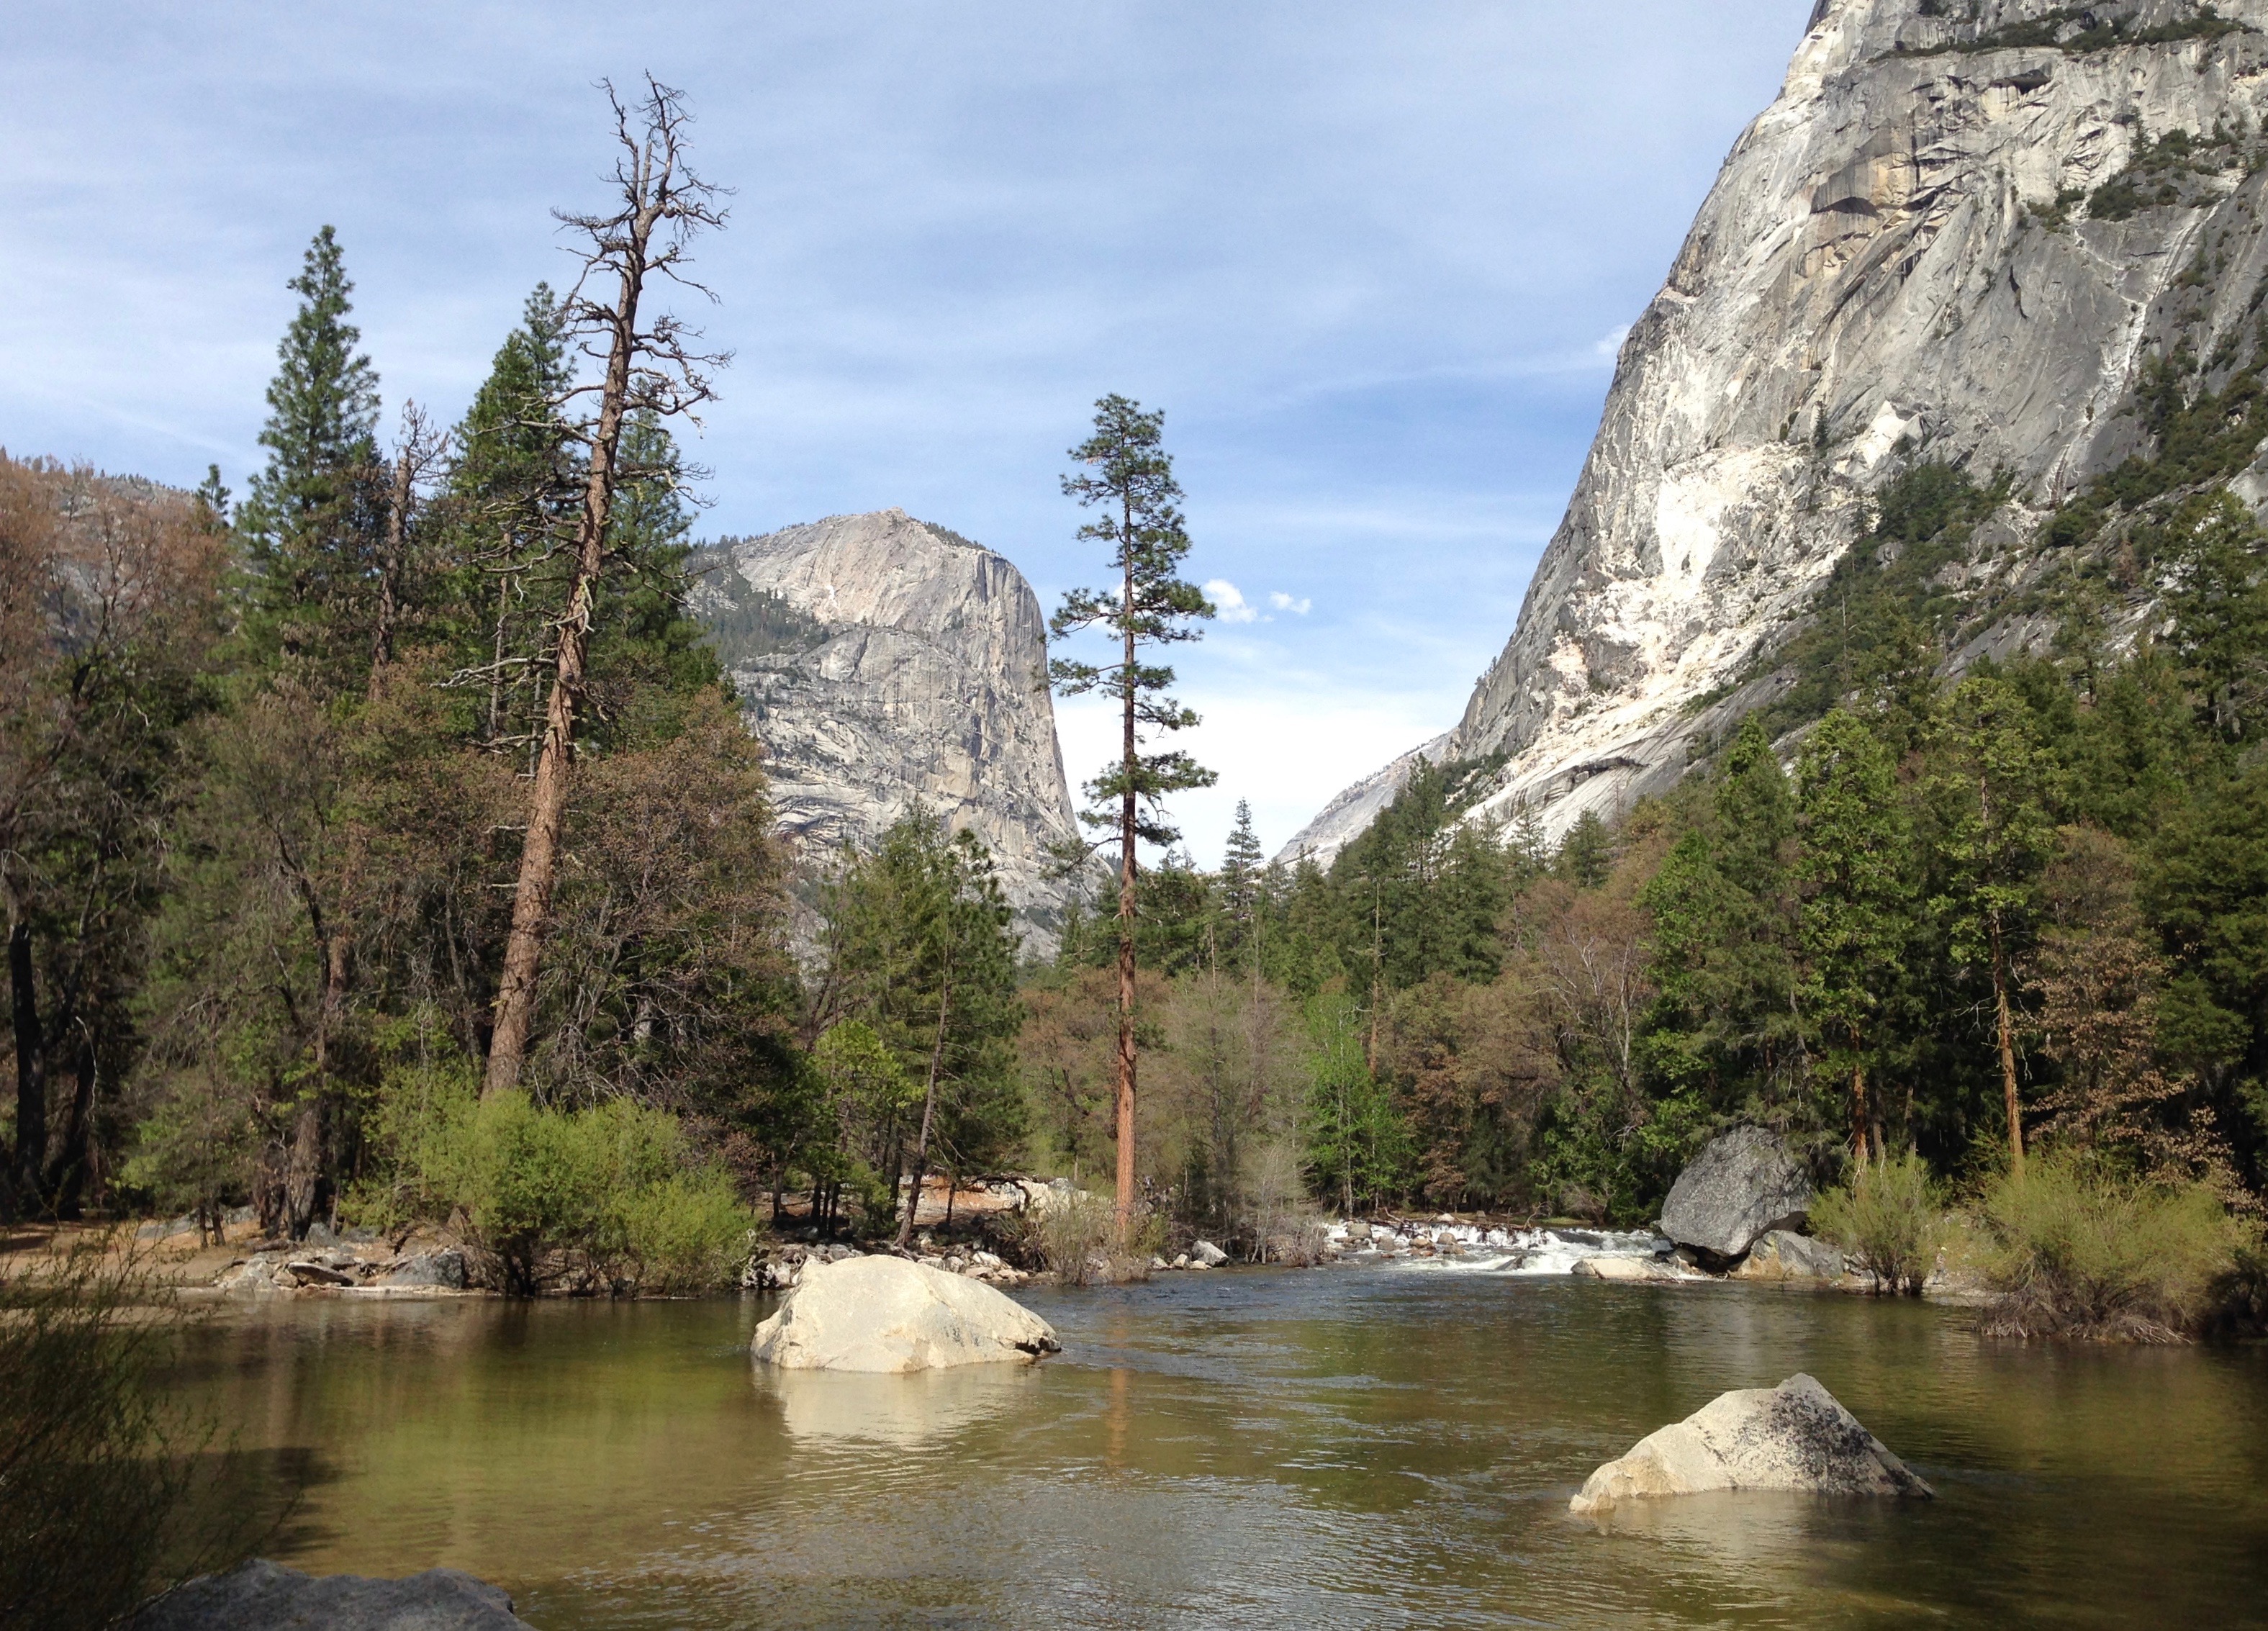
wilderness, mountain, lake, river, valley, mountain range, vehicle, rapid, boating, yosemitenationalpark, halfdome, mirrorlake, exfoliation, tanayacreek, rockslidesinyosemite, landform, geographical feature